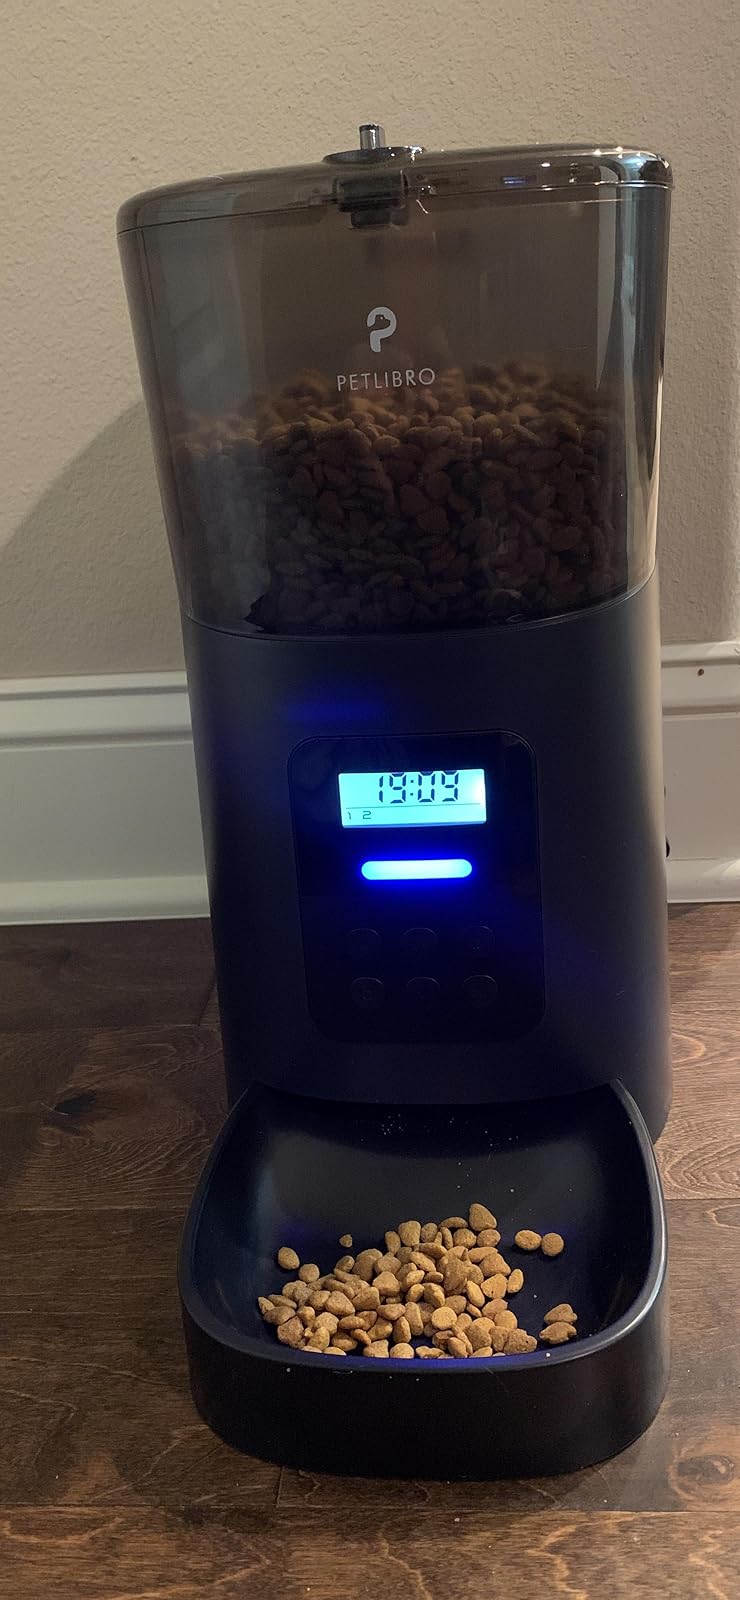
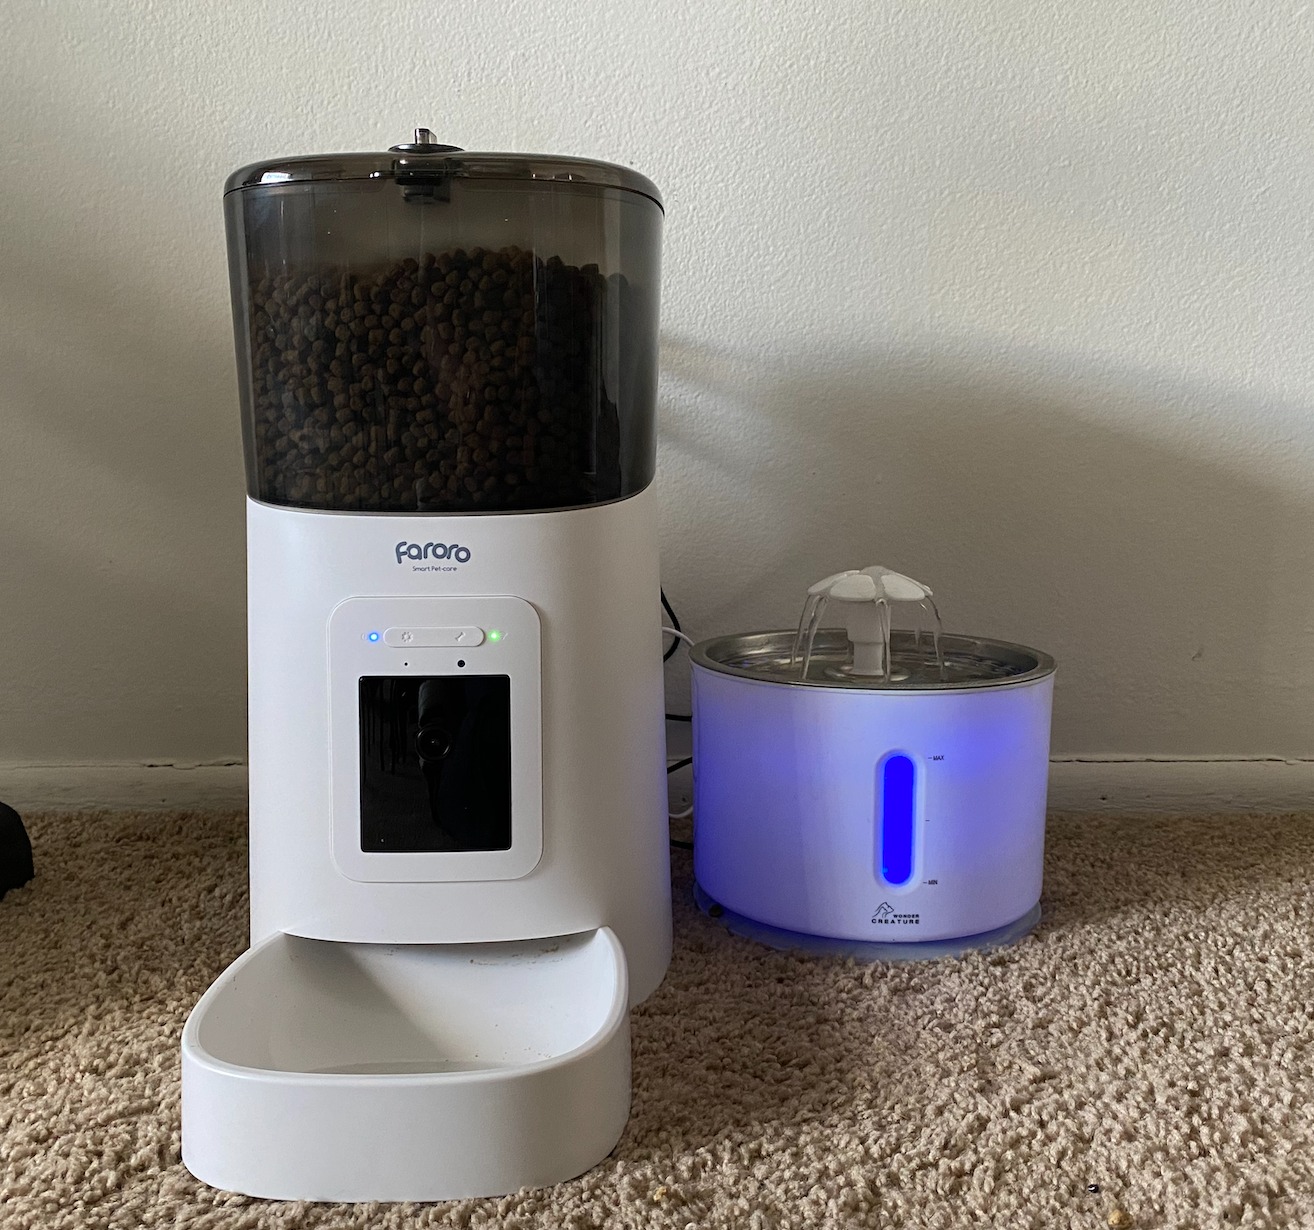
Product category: items_feeder
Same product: no